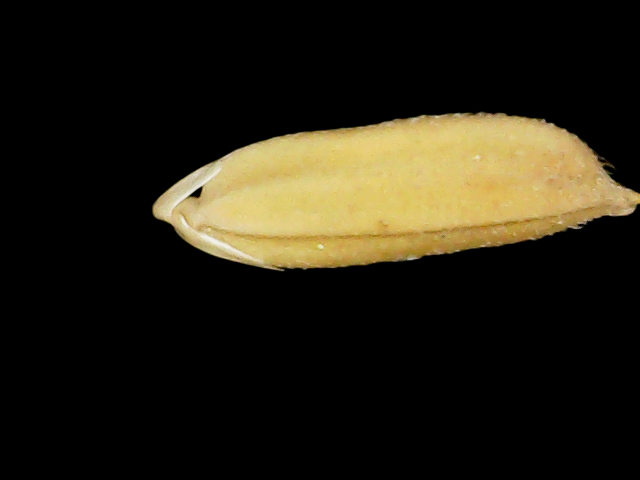
Rice variety: Binadhan24